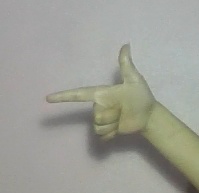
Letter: yaa